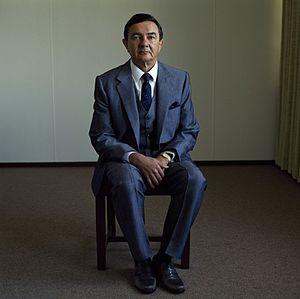
Jan Christoffel Stoffel Botha était un homme politique sud-africain, membre du parti national, député de la circonscription électorale de Eshowe, administrateur de la province du Natal, député de Port Natal. Il est successivement ministre de l'Éducation et de la Culture à la chambre de l'assemblée, ministre de l'Intérieur et ministre des affaires internes et des Communications dans les gouvernements de Pieter Botha.
Le Parti national est un parti politique d'Afrique du Sud fondé en 1914 et dissous en 2005. Il fut connu également sous plusieurs autres appellations successives comme Parti national purifié, Parti national réunifié et enfin Nouveau Parti national.